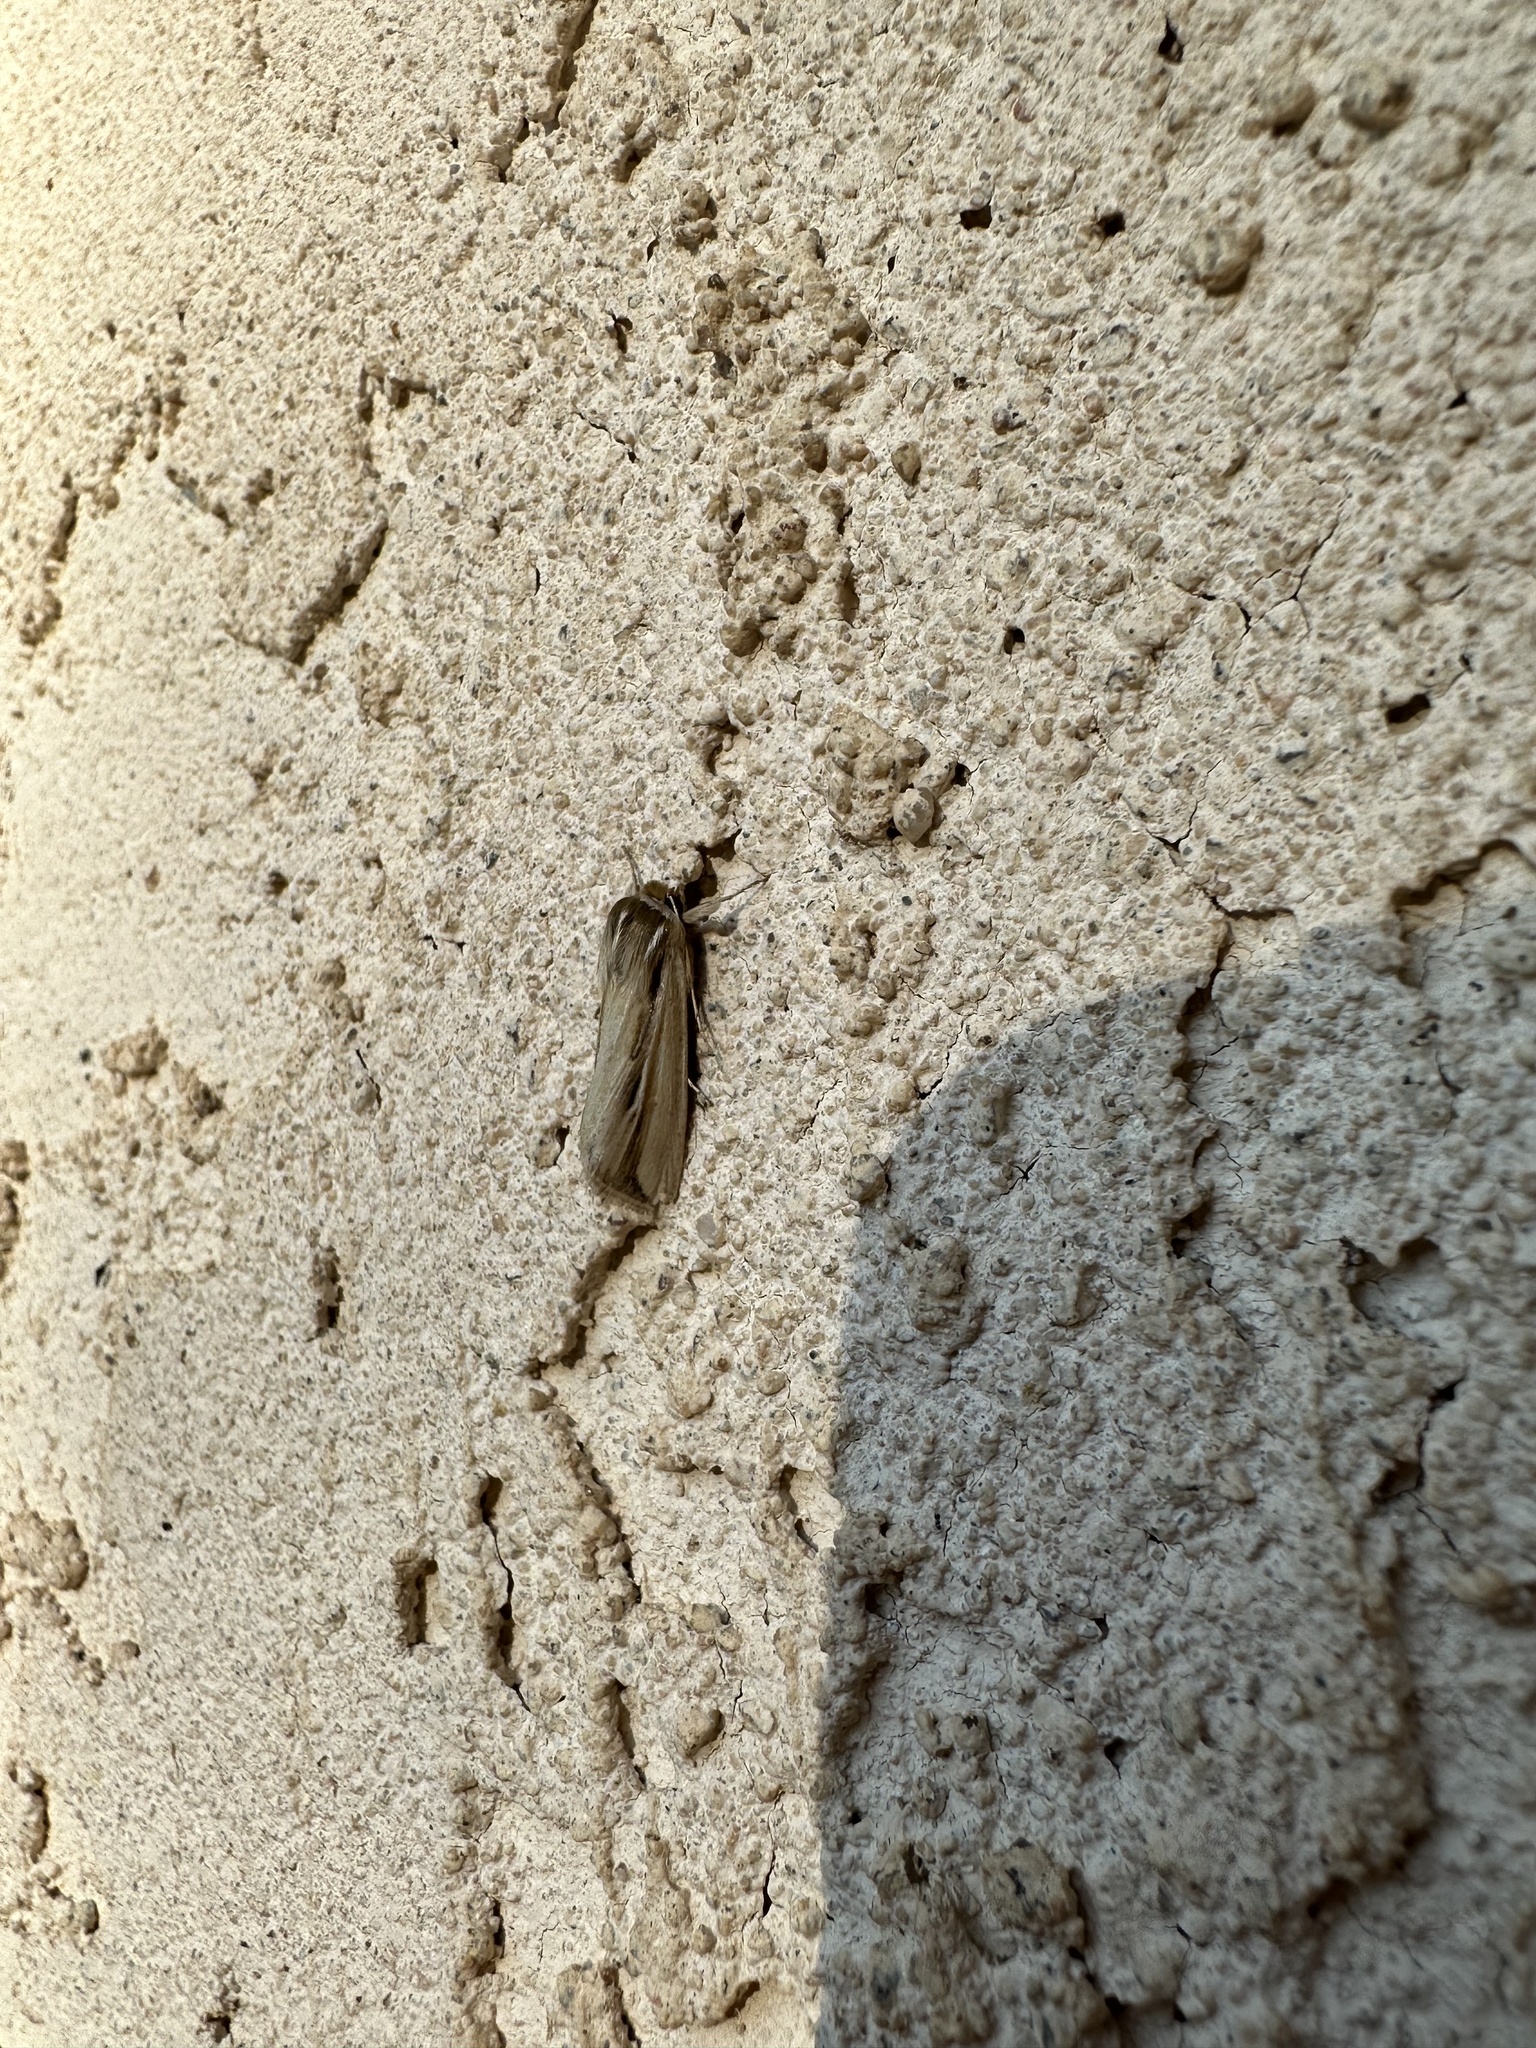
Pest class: wheathead_armyworm_Dargida_diffusa